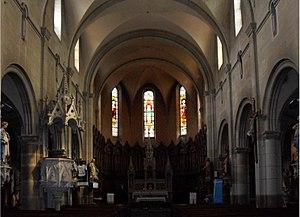
L'intérieur d'église de la Nativité-de-Notre-Dame à Lepuix
Lepuix est une commune française située dans le département du Territoire de Belfort en région Bourgogne-Franche-Comté.